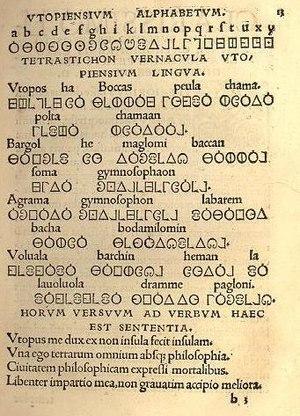
Pieter Gillis, connu sous son nom anglicisé Peter Giles parfois latinisé Petrus Ægidius ou francisé Pierre Gilles, était un humaniste, juriste, un correcteur et un éditeur flamand qui travailla chez Dirk Martens. Il fut aussi secrétaire de la ville d'Anvers au début du XVIe siècle.